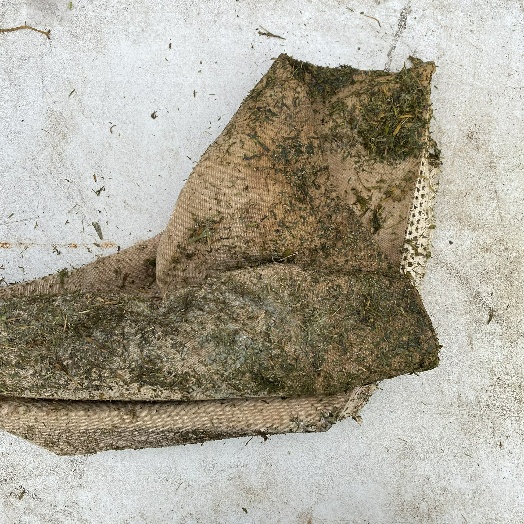
Label: Textile Trash